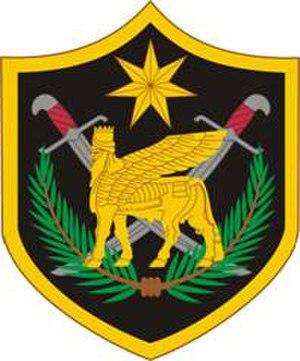
La géopolitique du Moyen-Orient au XXIᵉ siècle s'attache à la description et à l'analyse des relations des États de cette région entre eux et avec le reste du monde depuis le début de ce siècle. Cette description prend en considération les facteurs politiques, géographiques, économiques, démographiques et culturels qui les influencent. Le terme de géostratégie est aussi employé dans un sens voisin de celui de géopolitique.